Klooga concentration camp

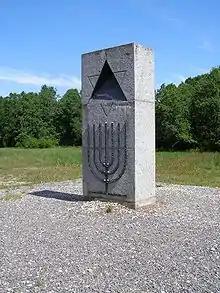
Holocaust memorial at the site of the former Klooga concentration camp, opened on 1 September 1994

When the Soviet army began its advance through Nazi-occupied Estonia in September 1944, the SS started to evacuate the camp. Many prisoners were sent west by sea to the Stutthof concentration camp near Danzig and to Freiburg in Schlesien, present day Świebodzice, then in Germany, now Poland.